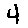
Label: 4